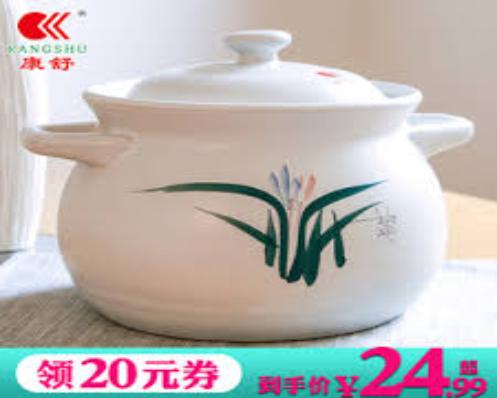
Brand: kangshu
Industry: Others